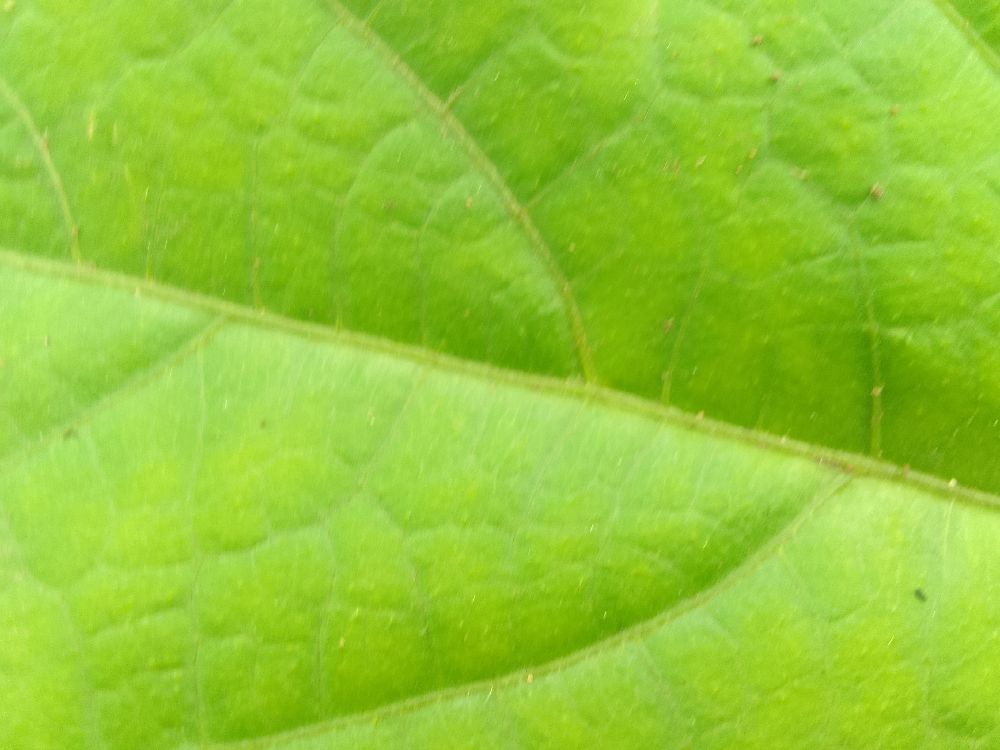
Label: healthy